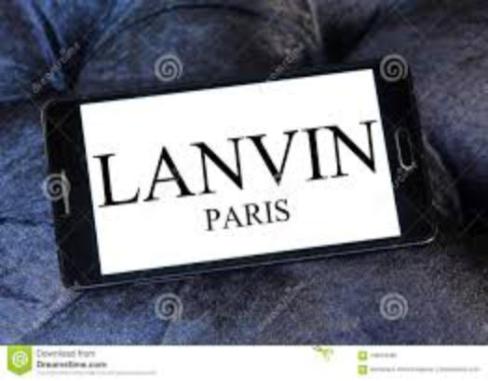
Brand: lanvin
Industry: Necessities